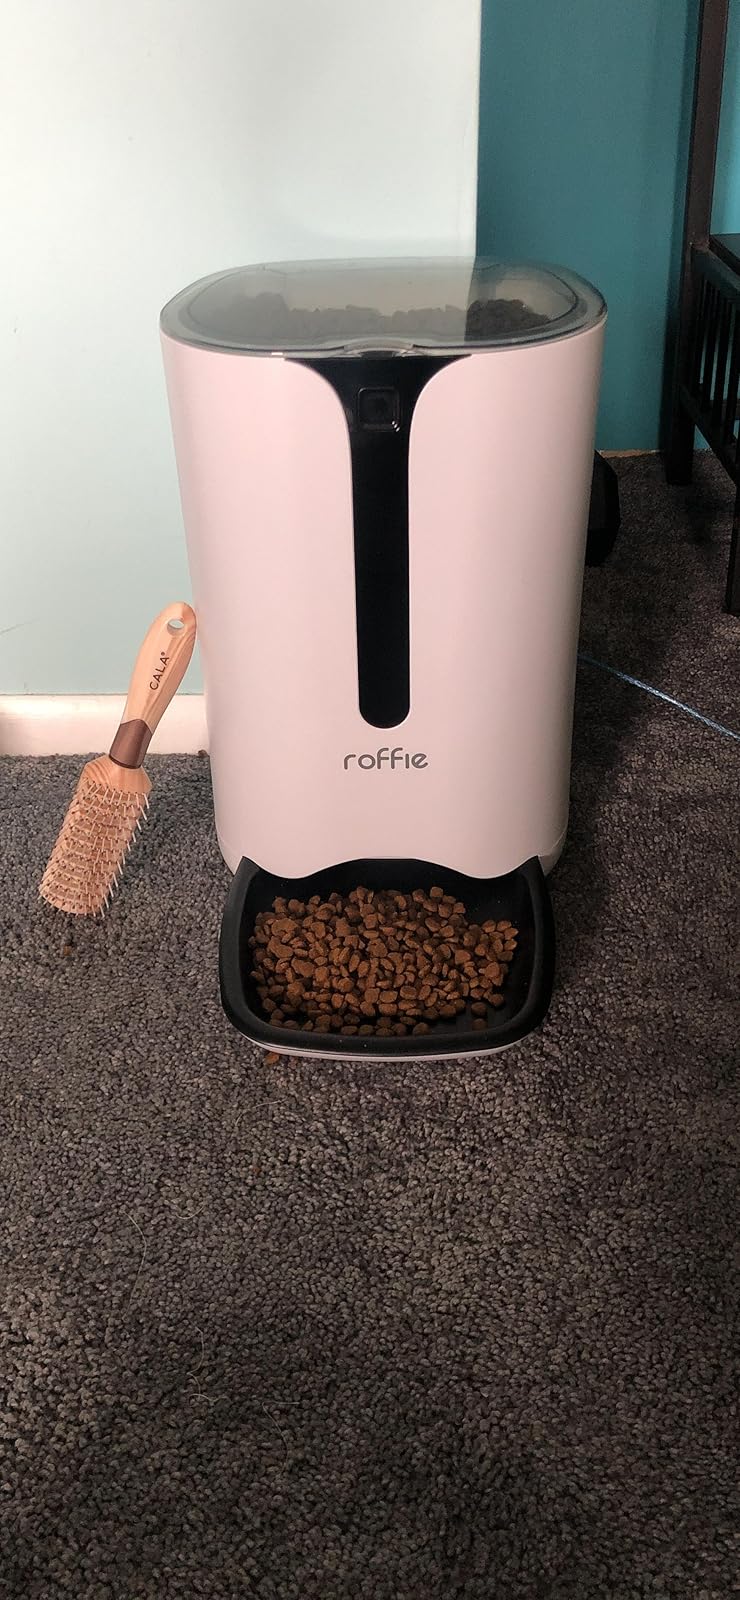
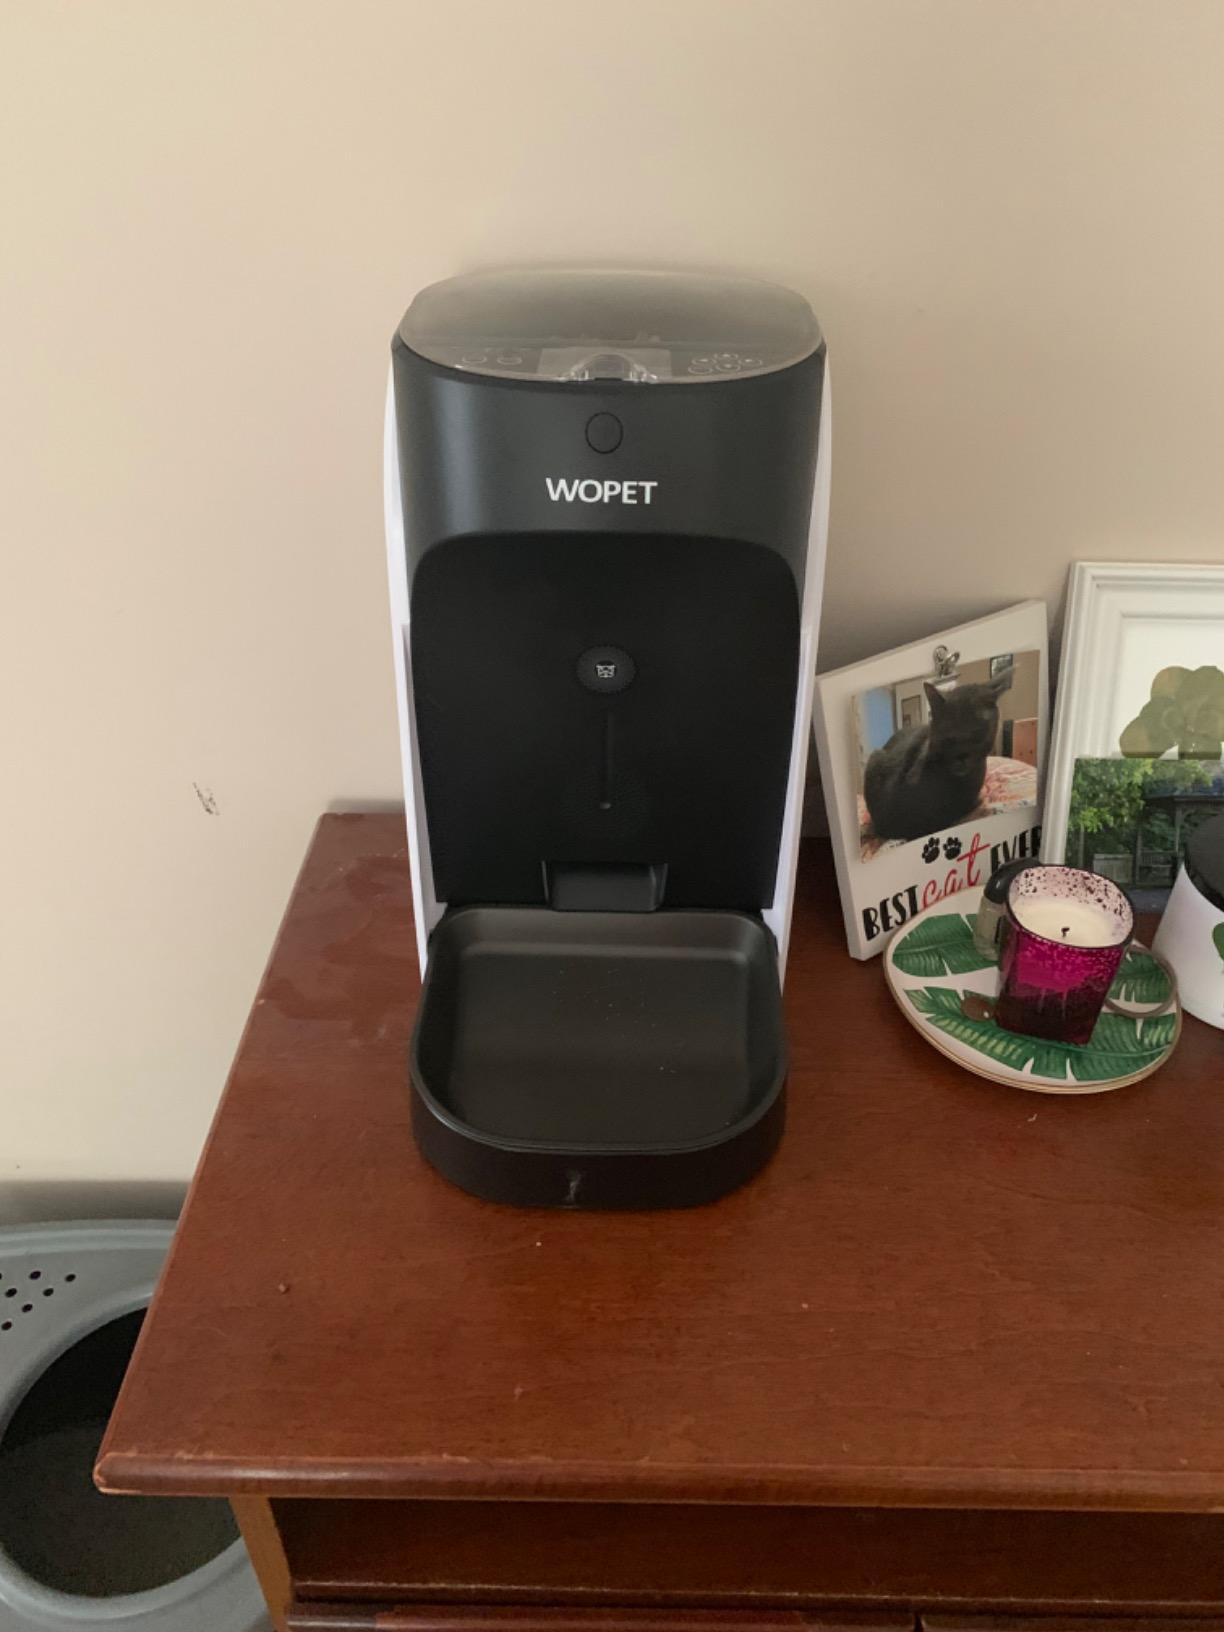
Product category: items_feeder
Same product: no